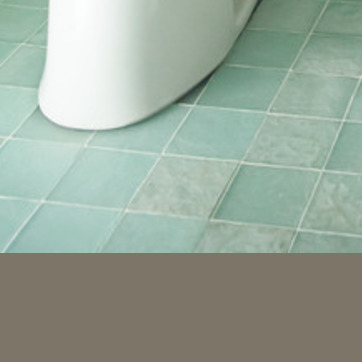
Material: tile